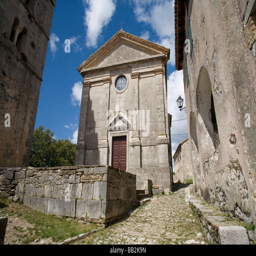
the tiny church in the village